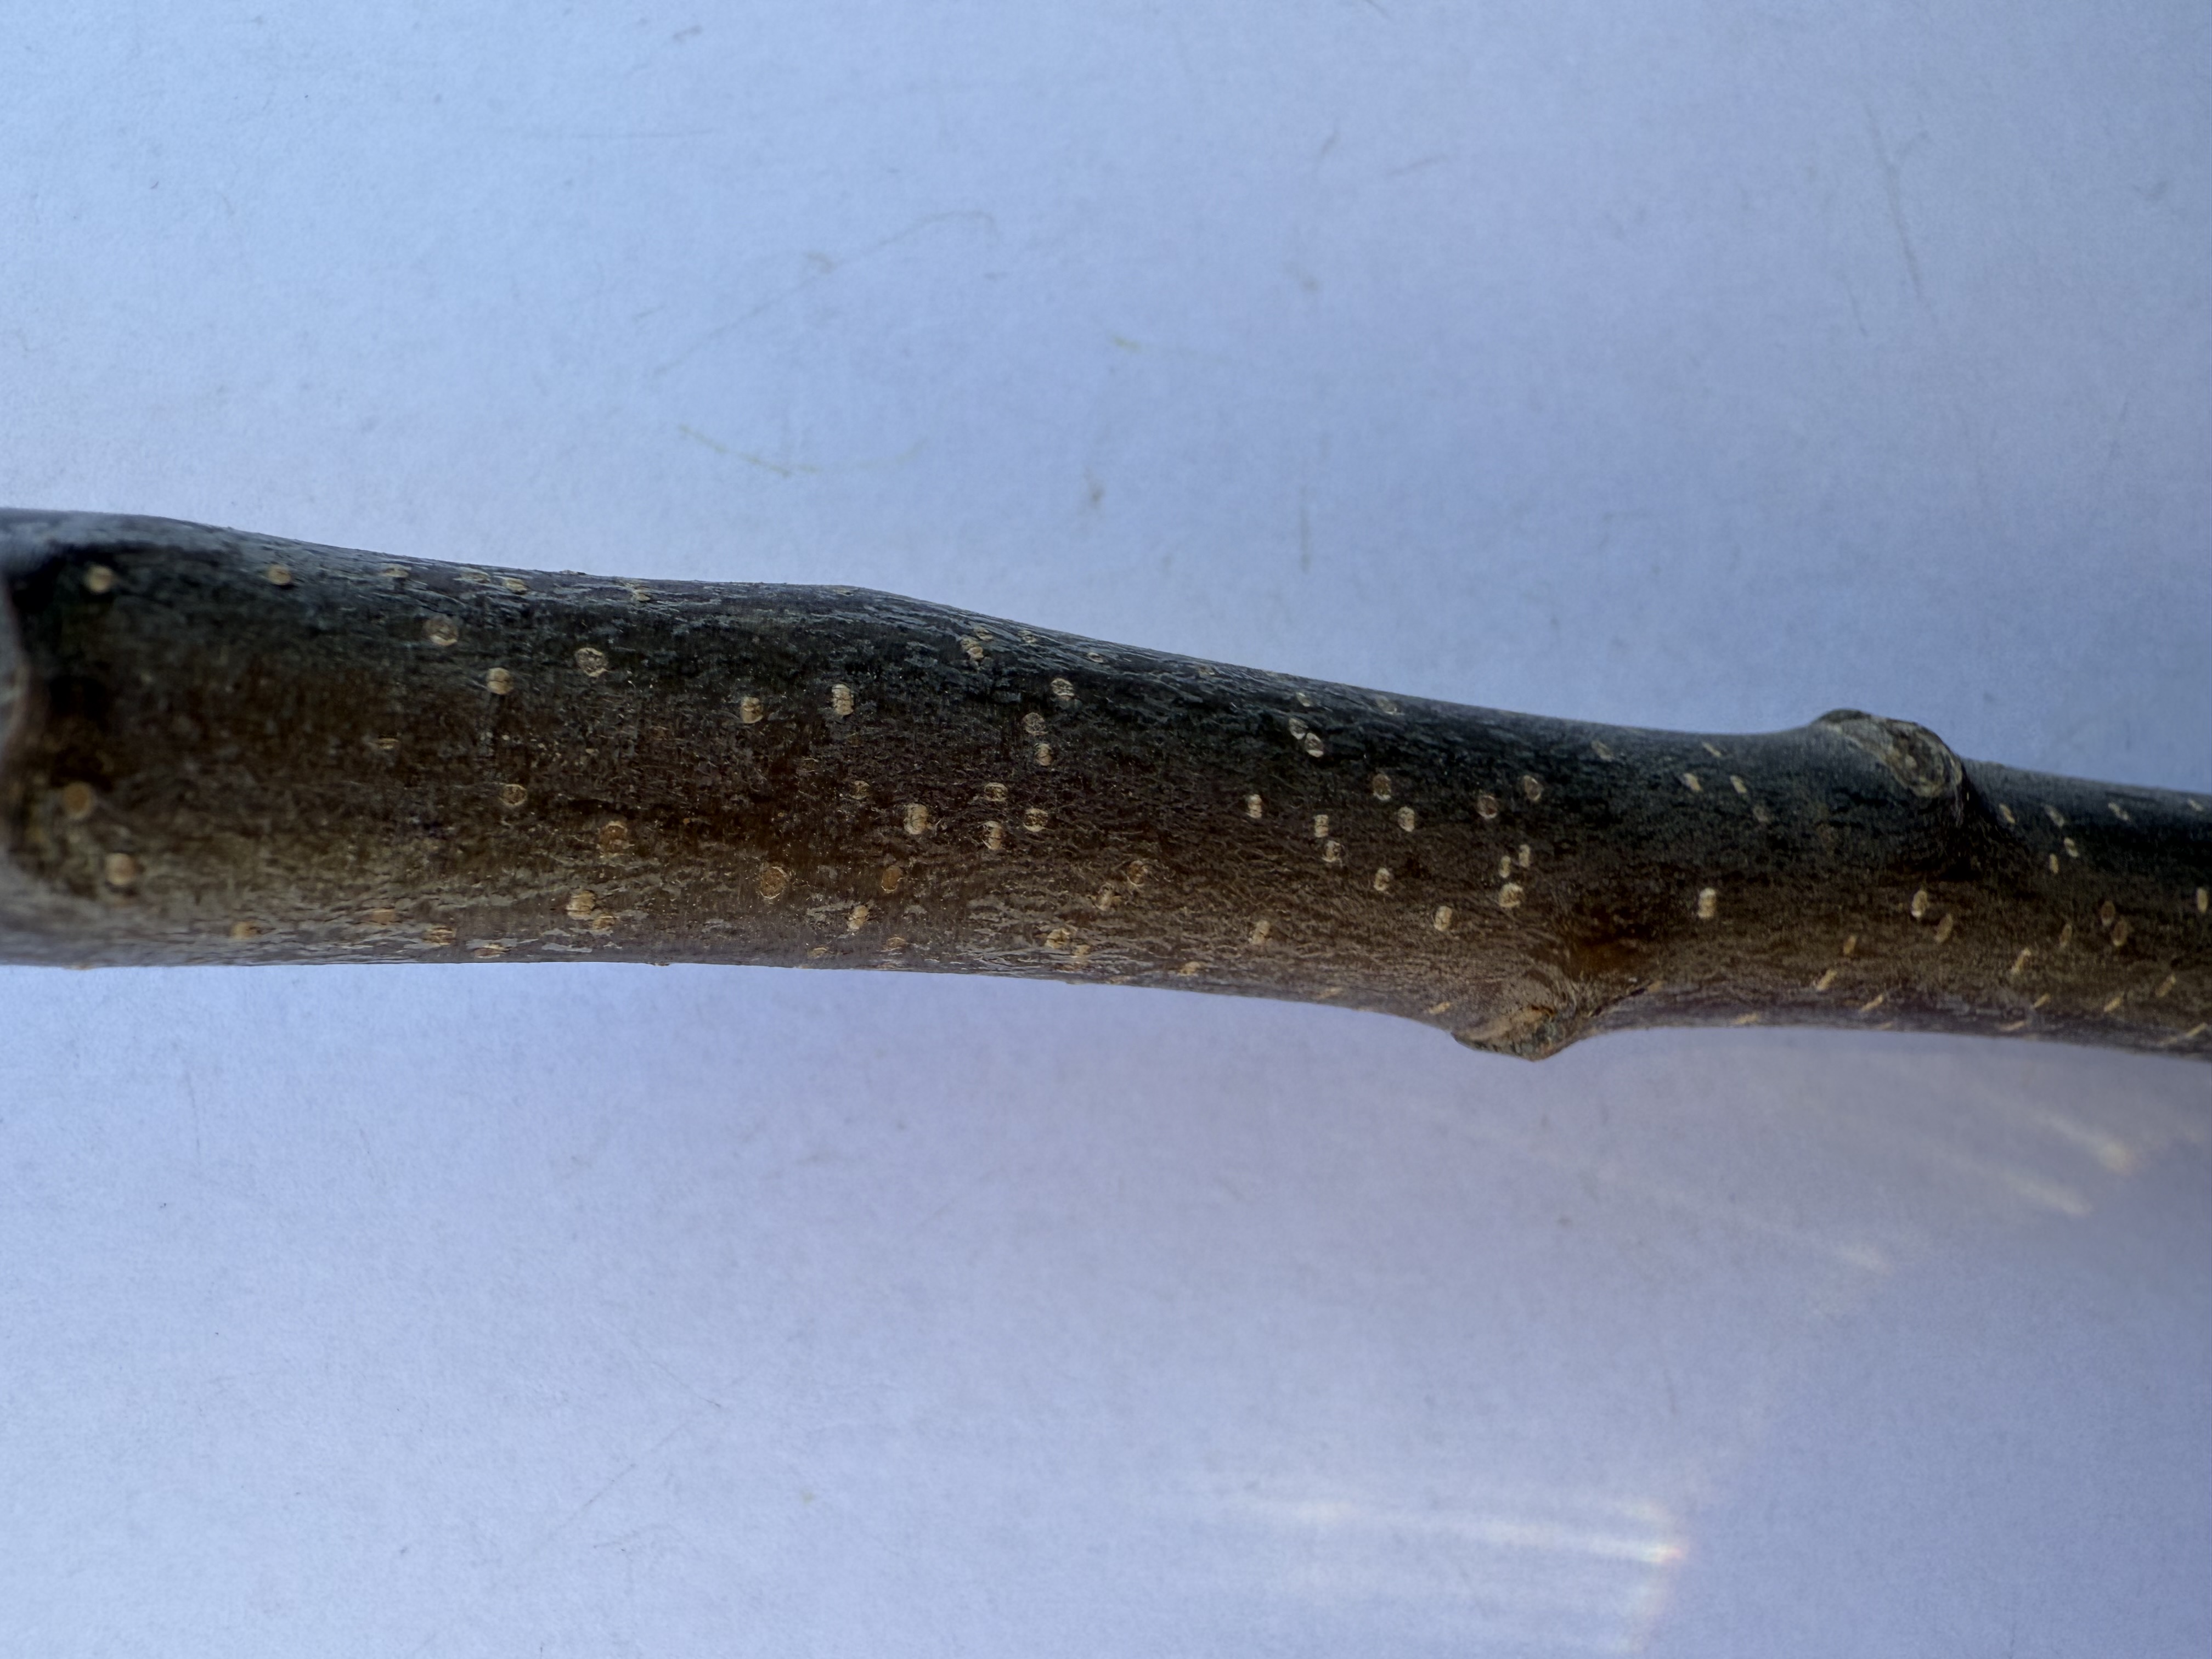
Variety: Golden Apple